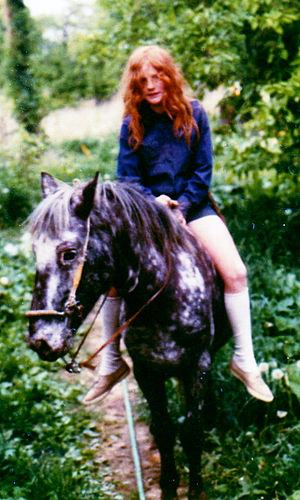
Le poney des Amériques est une race de poneys de selle développée dans l'État de l'Iowa, aux États-Unis. Portant toujours une robe tachetée, il rappelle l'Appaloosa en plus petit. Il est créé à partir de ce dernier, et de croisements entre chevaux arabes et poneys Shetland. Fondé en 1954, le registre d'élevage inscrit 12 500 poneys en l'espace de 15 ans.